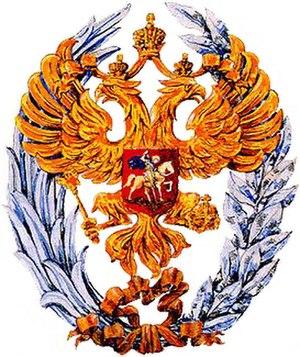
Le prix d'État de la Fédération de Russie est un prix honorifique de l'État créé en 1992 comme substitut du prix d'État de l'URSS. En 2004, les règles de sélection des lauréats et le statut du prix ont été considérablement modifiés, ce qui les rend plus proches de prix comme le prix Nobel ou le prix soviétique Lénine.